Flowing Hair dollar

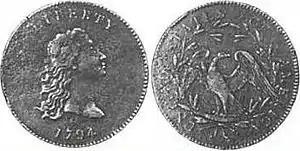
A pattern for the Flowing Hair dollar, struck in copper without the obverse stars of the circulating issues

One provision in Morris' legislation called for President Washington to be depicted on the obverse side of every coin struck by the new mint. The bill passed the Senate after debate, but it was altered in the House of Representatives to instead call for the head of an allegorical figure representing Liberty to appear. Upon returning to the Senate, the upper house insisted on its version of the design provision. The House rejected the provision for the second time and passed another version of the bill, after which the Senate concurred. The law, known as the Coinage Act of 1792, was signed into law on April 2, 1792, by President Washington. The Act provided for the creation of the United States Mint, and appropriated money to meet the cost of construction of an appropriate facility, and for salaries for employees and officials. The denominations sanctioned under the Act were half cents, cents, half dimes, dimes, quarter dollars, half dollars, dollars, quarter eagles, half eagles and eagles. On July 31, 1792, the foundation stone of the Philadelphia Mint was laid by newly appointed Mint Director David Rittenhouse. Machinery and personnel began occupying the new building by September 1792, and production began on cents in February 1793. In the first year of production at the Mint, only copper coins were minted, as the prospective assayer could not raise the required $10,000 surety to officially assume the position; the 1792 Coinage Act stated that both the chief coiner and assayer were to "become bound to the United States of America, with one or more sureties to the satisfaction of the Secretary of the Treasury, in the sum of ten thousand dollars". Later that year, Secretary of State Thomas Jefferson appealed to Congress that the amount of the bonds be lowered. On March 3, 1794, Congress lowered the bonds to $5,000 and $1,000 for chief coiner and assayer, respectively.